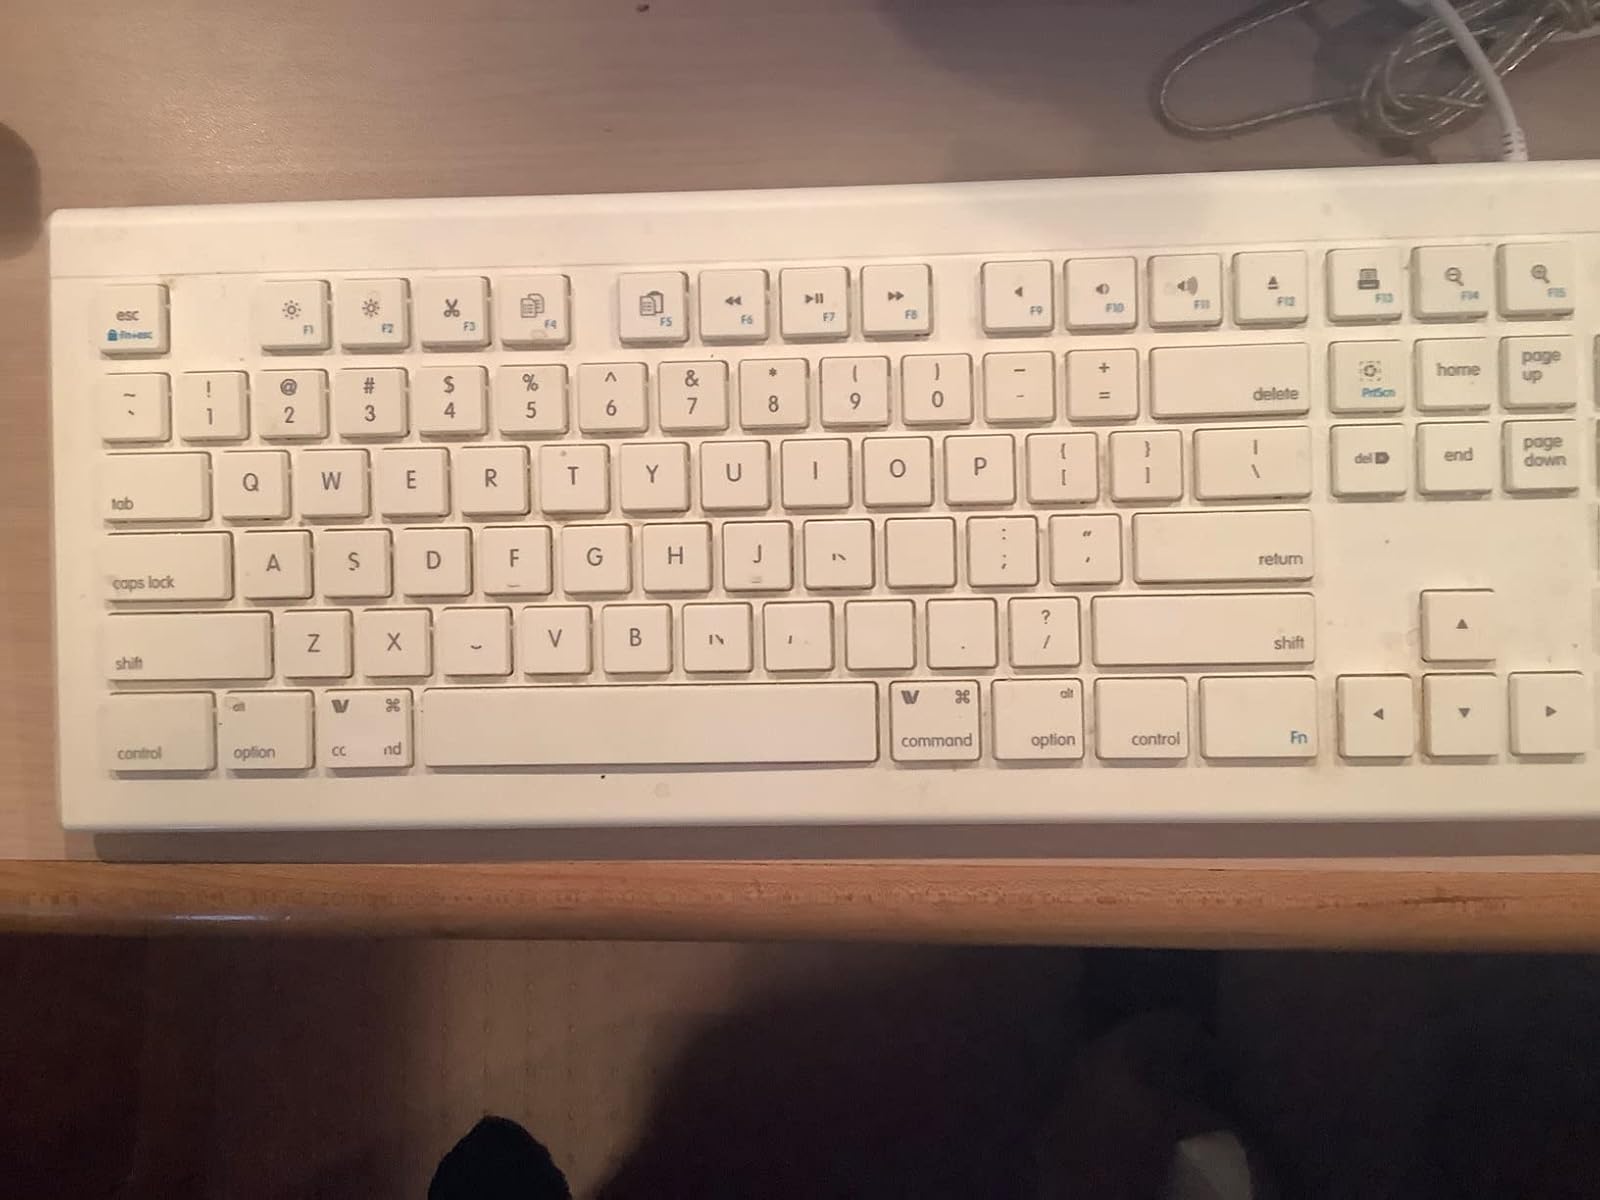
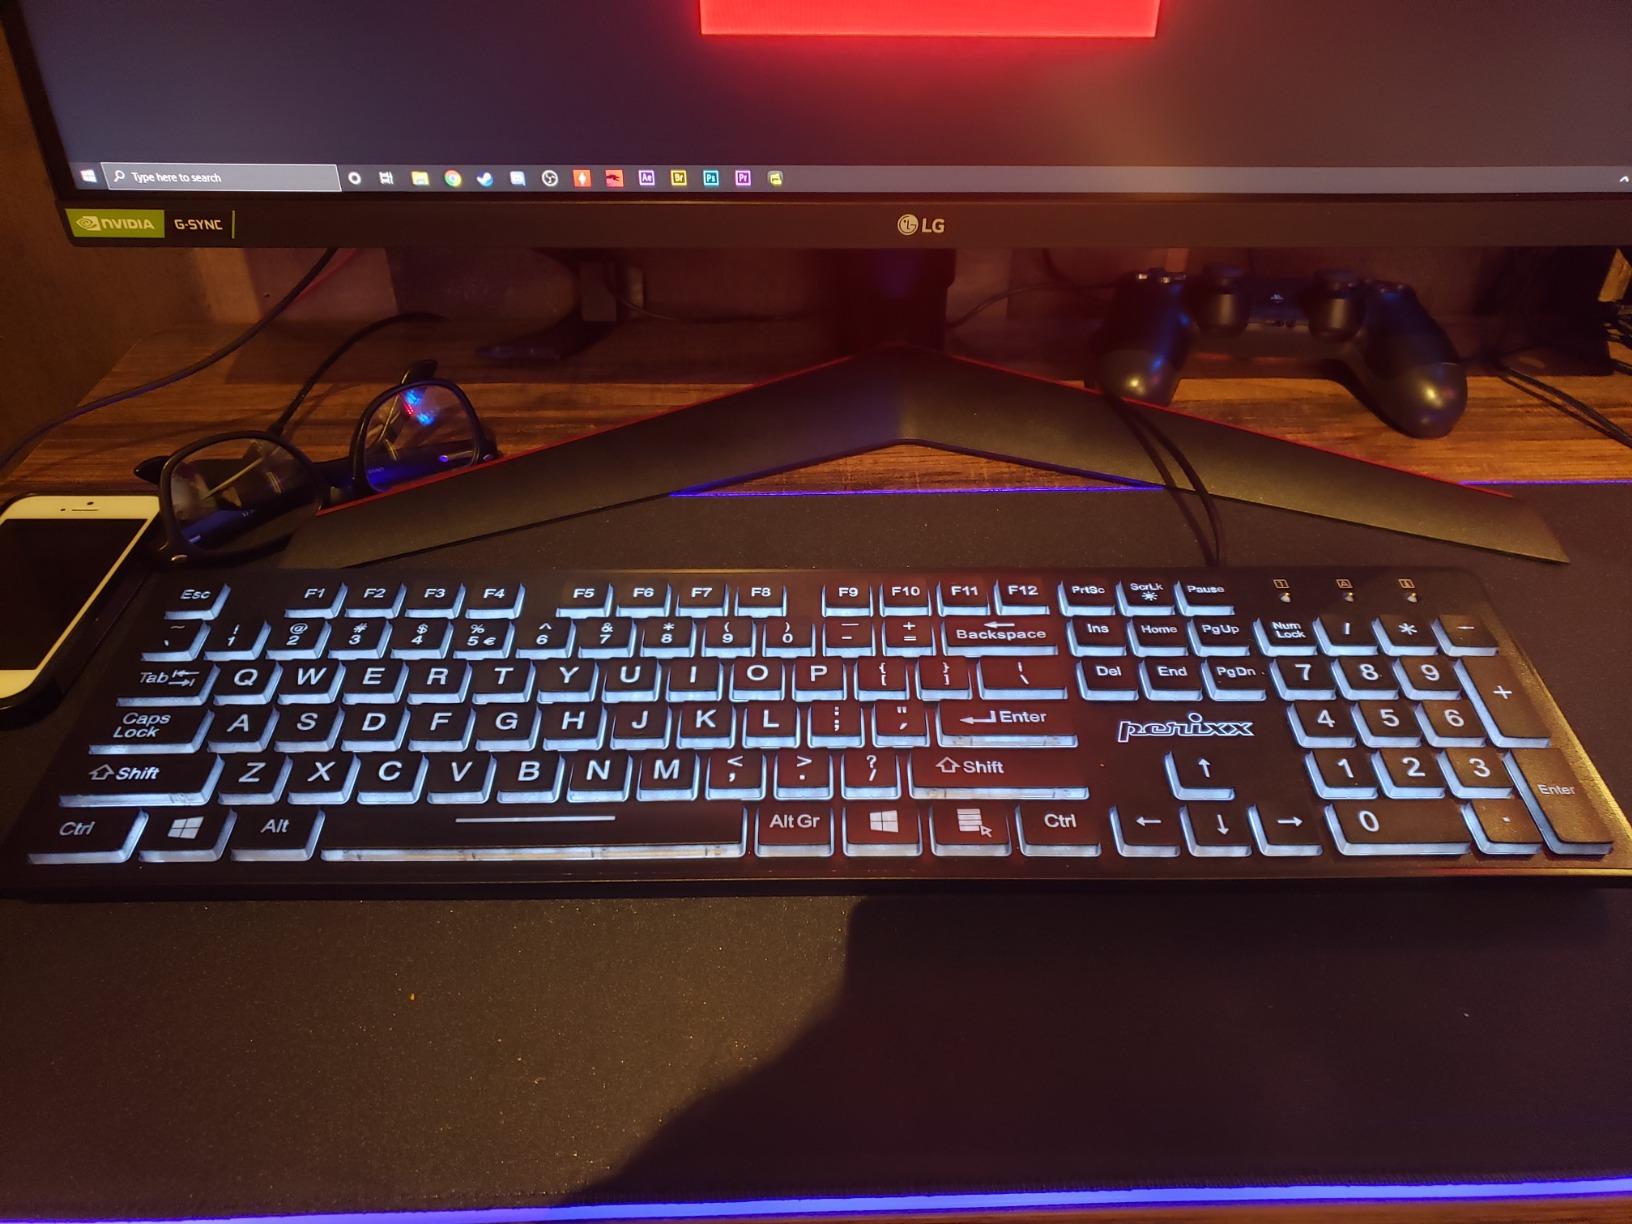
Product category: keyboard
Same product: no